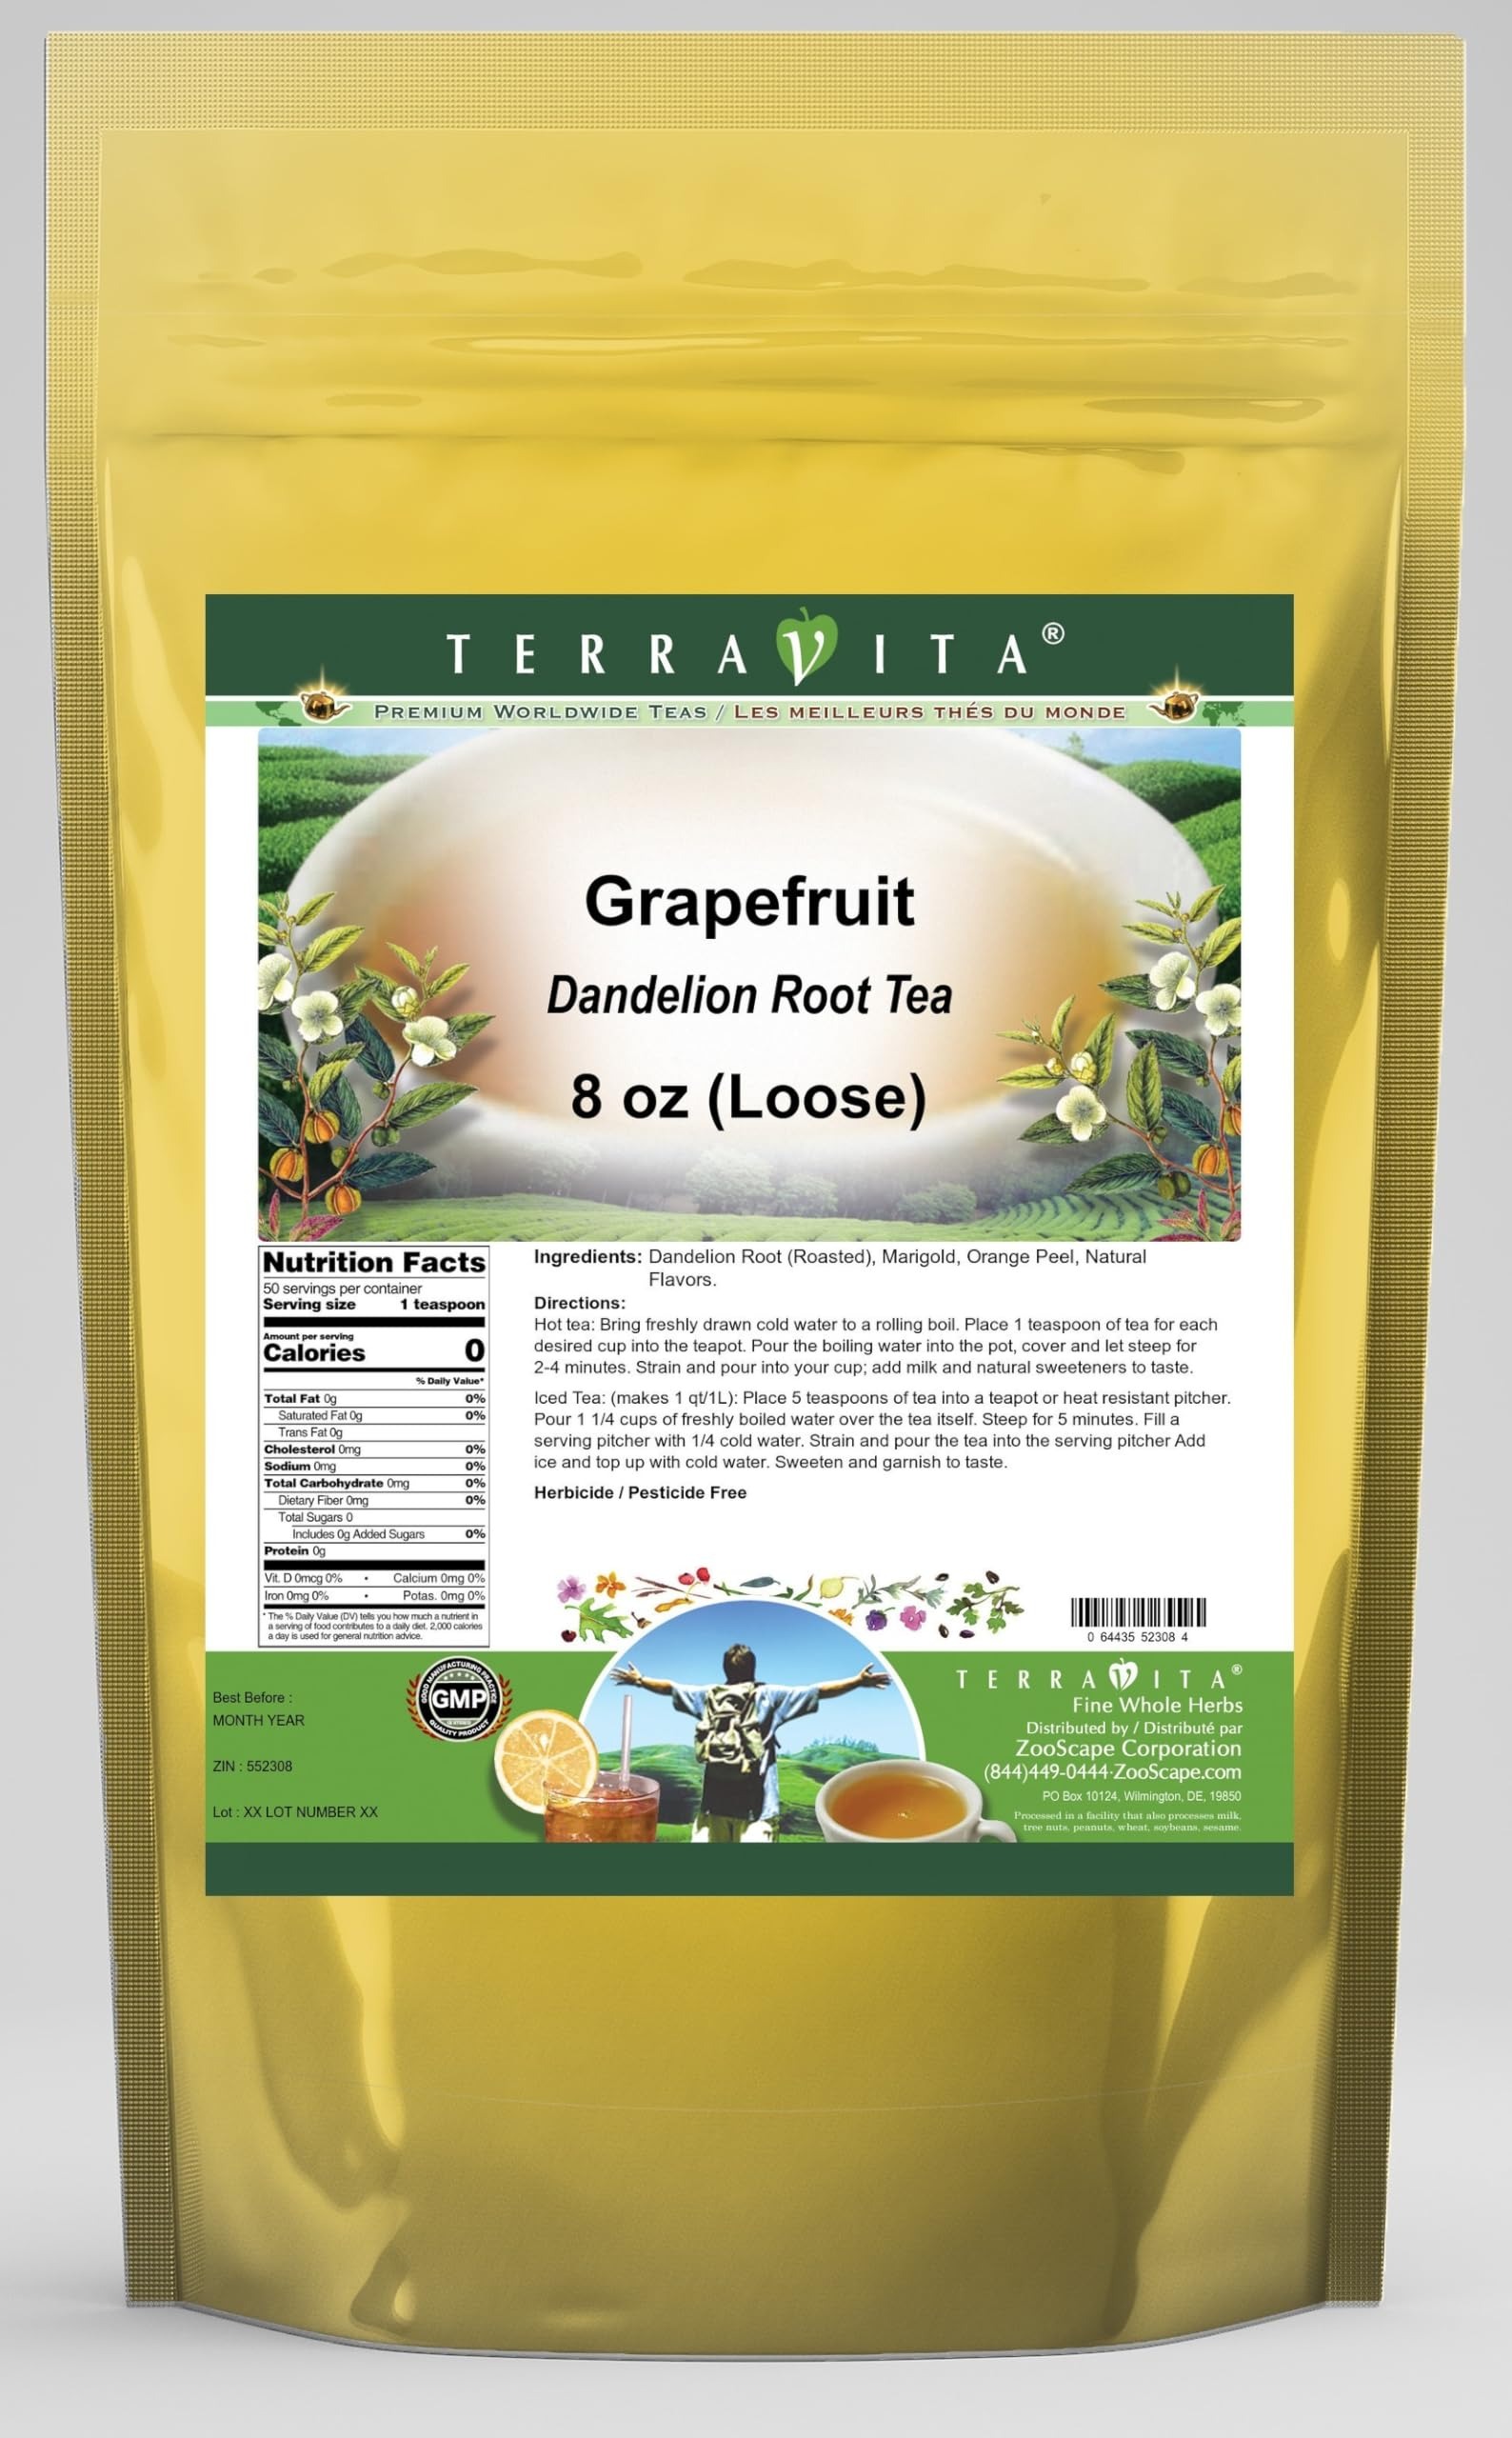
Item Name: Grapefruit Dandelion Root Tea (Loose) (8 oz, ZIN: 552308) - 2 Pack
Bullet Point 1: Our Grapefruit Dandelion Root tea is a delicious naturally flavored Dandelion Root coffee substitute with Marigold and Orange Peel that you will enjoy relaxing with anytime! The natural and caffeine-free Grapefruit taste is delicious! - Ingredients: Dandelion Root, Marigold, Orange Peel and Natural Grapefruit Flavor.
Bullet Point 2: No fillers.
Bullet Point 3: Manufacturer: TerraVita
Bullet Point 4: Size: 8 oz
Bullet Point 5: Loose Leaf Dandelion Root Tea - Packed in a convenient upright pouch!
Product Description: Our Grapefruit Dandelion Root tea is a delicious naturally flavored Dandelion Root coffee substitute with Marigold and Orange Peel that you will enjoy relaxing with anytime! The natural and caffeine-free Grapefruit taste is delicious! - Ingredients: Dandelion Root, Marigold, Orange Peel and Natural Grapefruit Flavor. - Hot tea brewing method: Bring freshly drawn cold water to a rolling boil. Place 1 teaspoon of tea for each desired cup into the teapot. Pour the boiling water into the pot, cover and let steep for 2-4 minutes. Strain and pour into your cup; add milk and natural sweeteners to taste. - Iced tea brewing method: (to make 1 liter/quart): Place 5 teaspoons of tea into a teapot or heat resistant pitcher. Pour 1 1/4 cups of freshly boiled water over the tea itself. Steep for 5 minutes. Fill a serving pitcher with 1/4 cold water. Strain and pour the tea into the serving pitcher Add ice and top up with cold water. Sweeten and garnish to taste. - TerraVita is an exclusive line of premium-quality, natural source products that use only the finest, purest and most potent ingredients found around the world. TerraVita is hallmarked by the highest possible standards of purity, potency, stability and freshness. All of our products are prepared with the highest elements of quality control, from raw materials through the entire manufacturing process, up to and including the moment that the bottles or bags are sealed for freshness and shipped out to you. Our highest possible standards are certified by independent laboratories and backed by our personal guarantee. - TerraVita exists to meet and ensure your family's health and wellness without the harmful effects of chemicals and health products. We strive to make all of our products affordable and reliable and are constantly s
Value: 16.0
Unit: Ounce

Price: 64.31